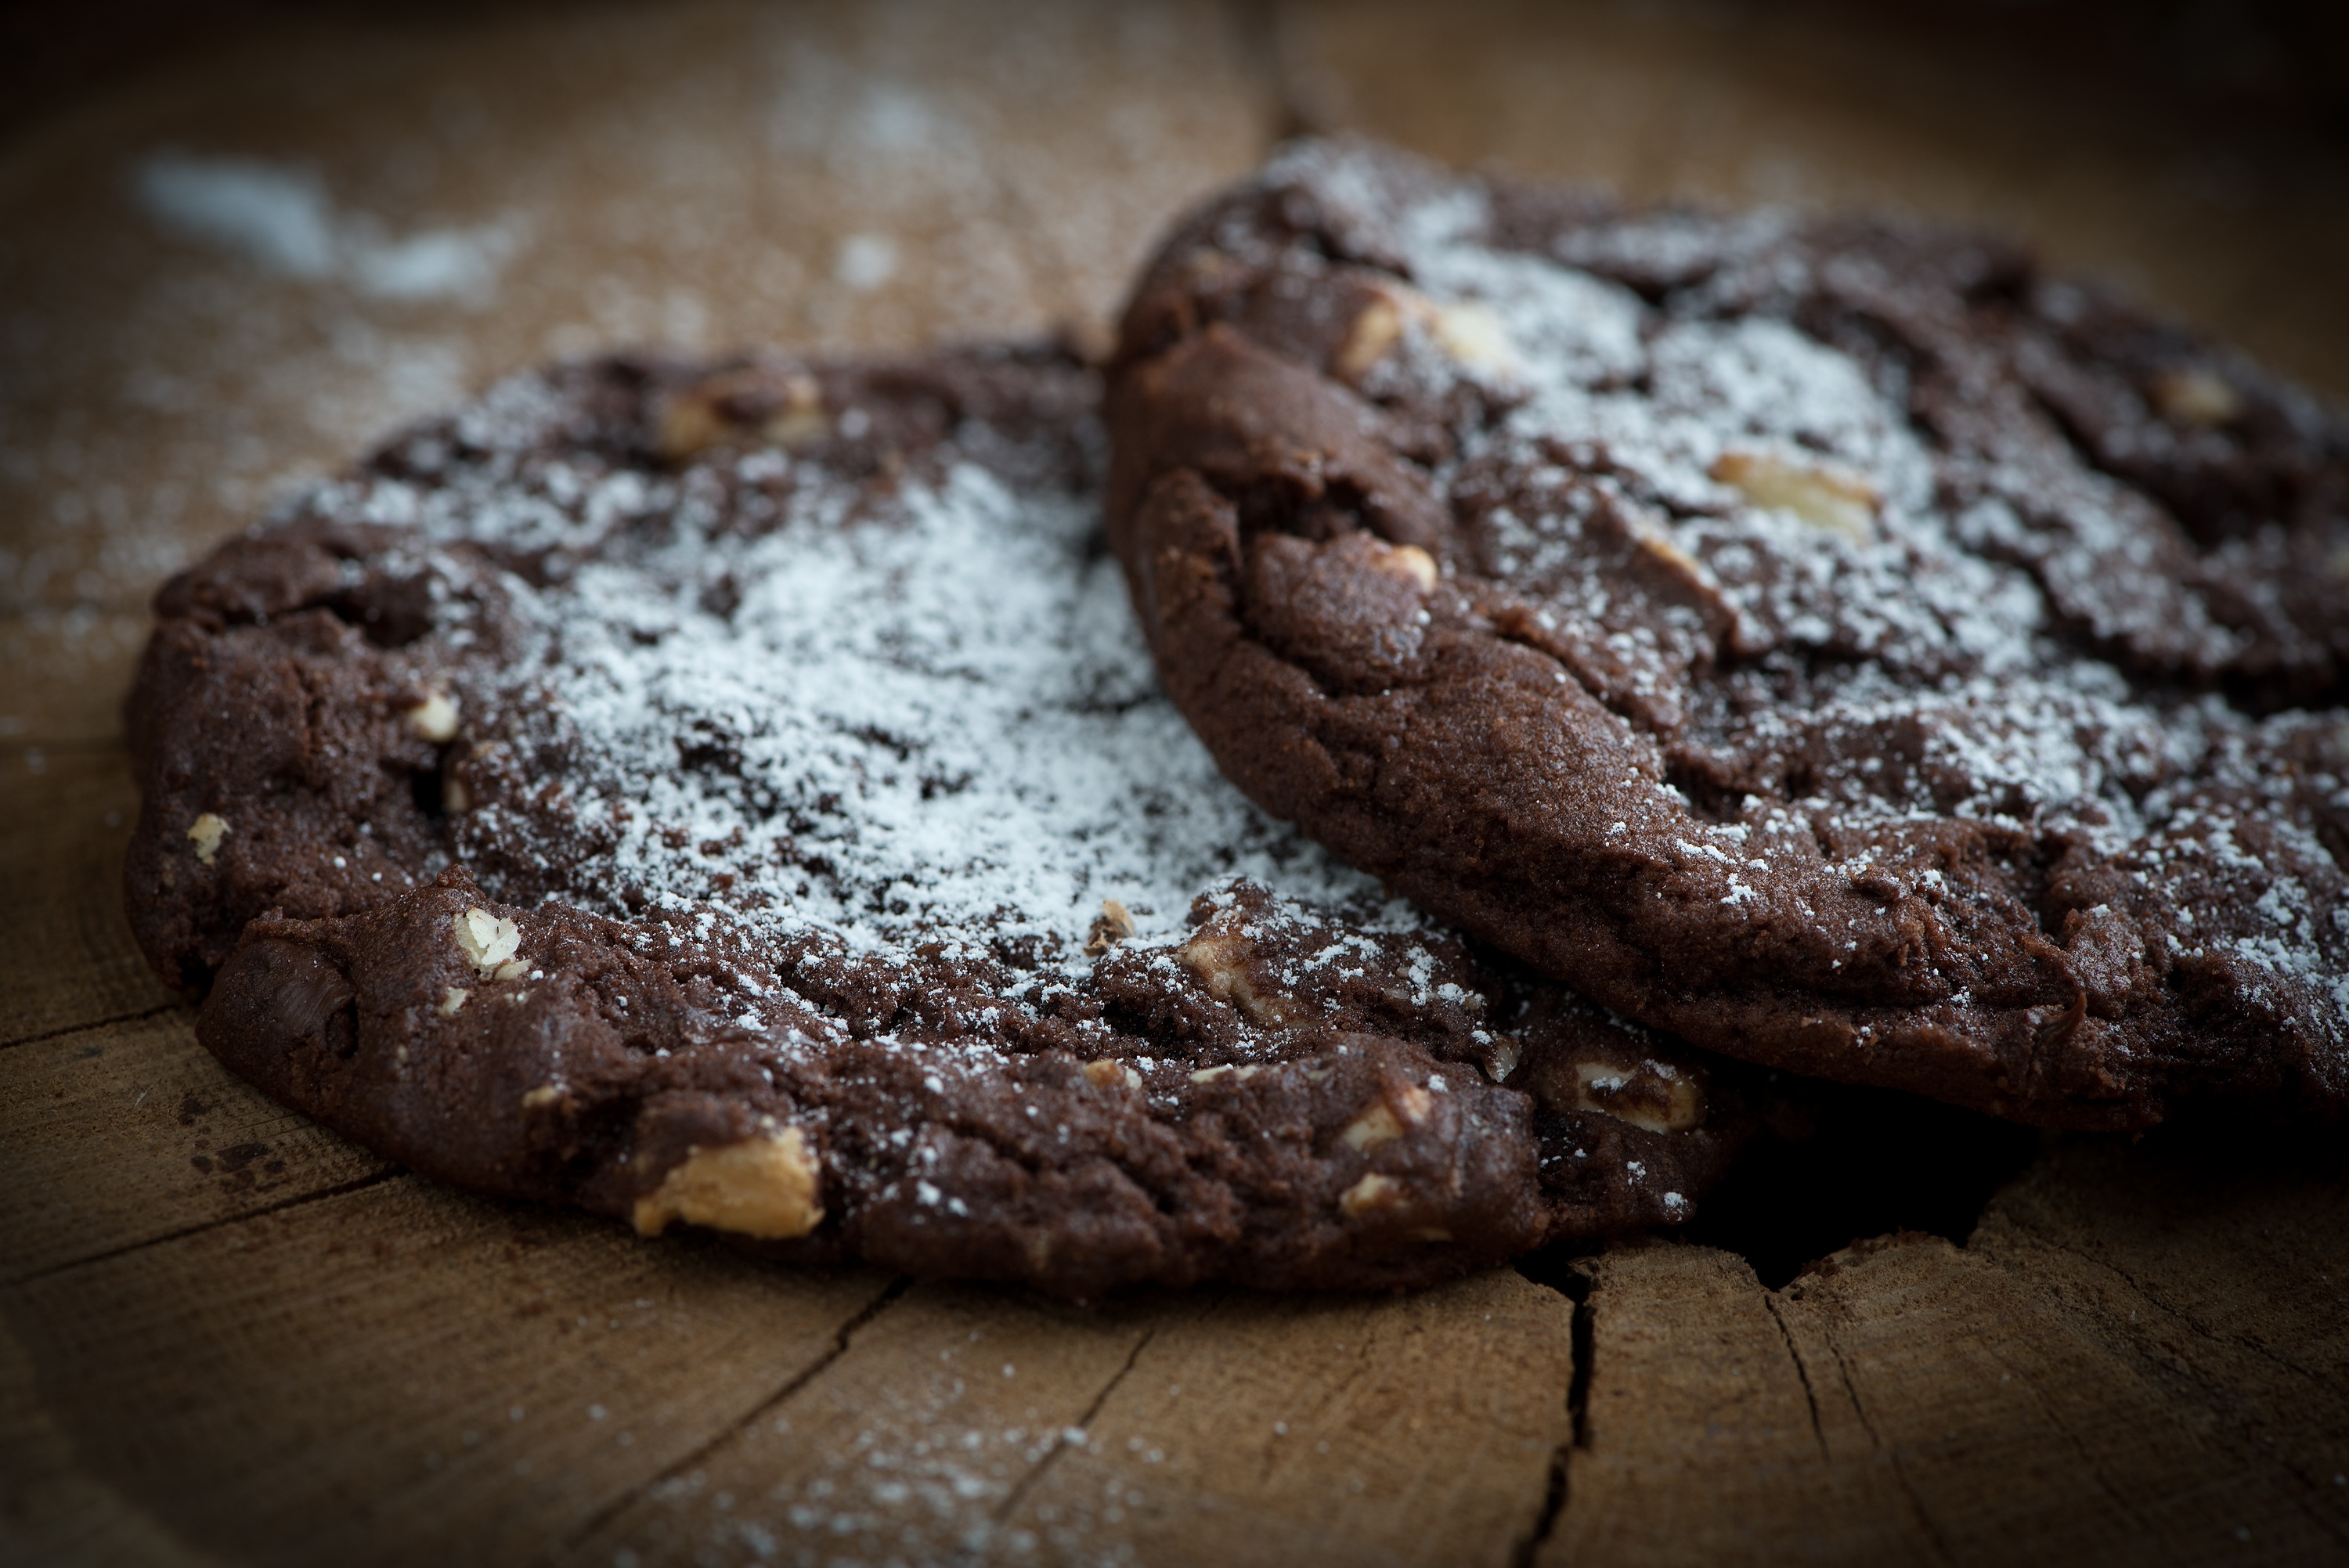
sweet, dish, food, cooking, breakfast, chocolate, baking, cookie, close, dessert, eat, delicious, bakery, chocolate chip cookie, chocolate cake, calories, bake, even baked, pastries, icing sugar, nuts, cookies, icing, nutrition, food photography, frisch, edible, crispy, sweetness, treat, baked goods, flavor, small cakes, nibble, baked food, fine pastry, rye bread, chocolate chip cookies, chocolate cookies, chocolate nut cookies, dark cookies, snack food, cookies and crackers, chocolate brownie